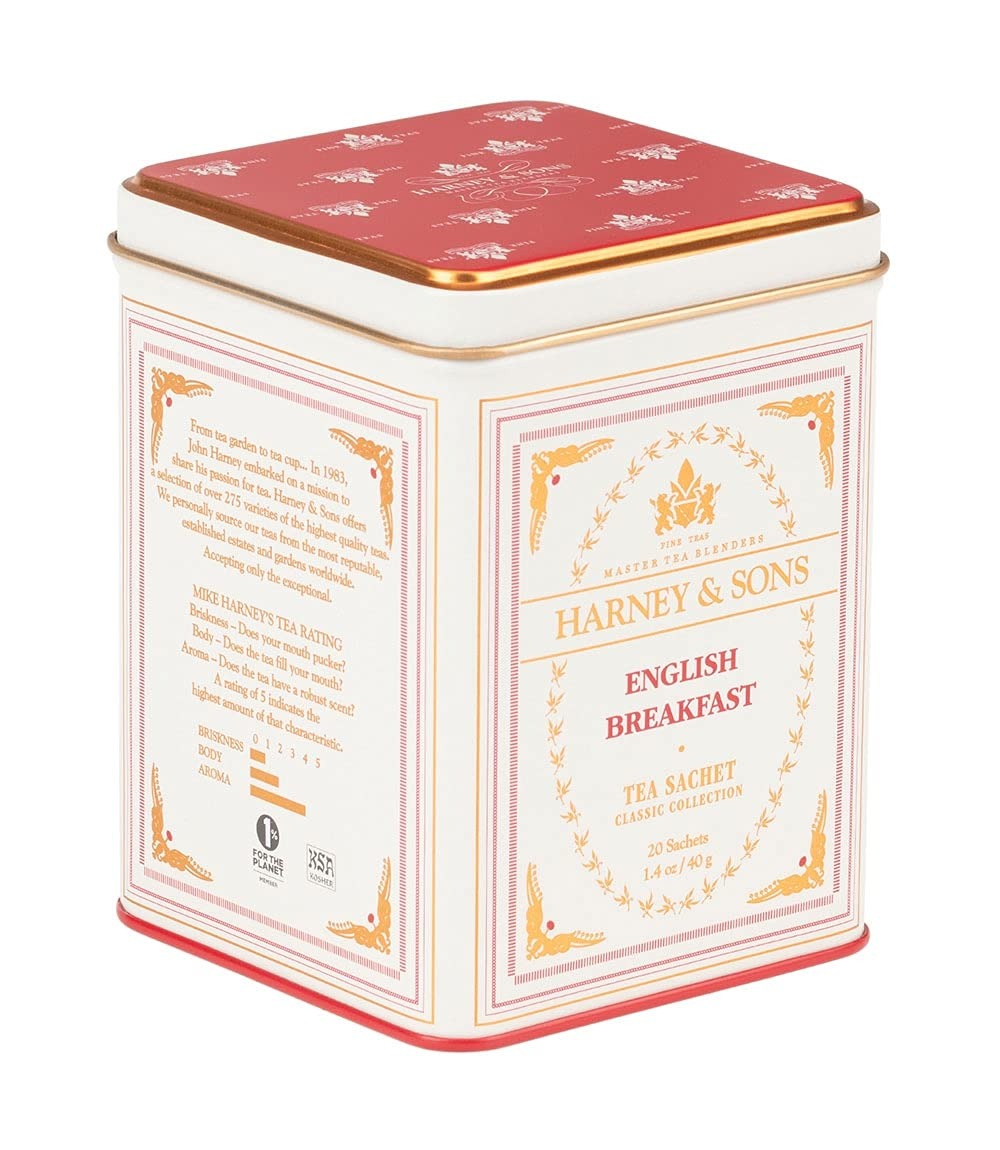
Item Name: Harney & Sons Black Tea, English Breakfast, 20 Sachets
Bullet Point 1: premium quality black tea packed in 20 sachets
Bullet Point 2: researchers have traced its heritage back to the black tea the english drank regularly in the 1800's
Bullet Point 3: made from a hand-picked keenum black tea blend
Bullet Point 4: it can be enjoyed on its own or with milk and sugar
Bullet Point 5: steep for 4-5 minutes in boiling water before drinking
Bullet Point 6: harney & sons is a proud member of 1% for the planet
Bullet Point 7: Allergen information: gluten_free
Value: 20.0
Unit: Count

Price: 14.99